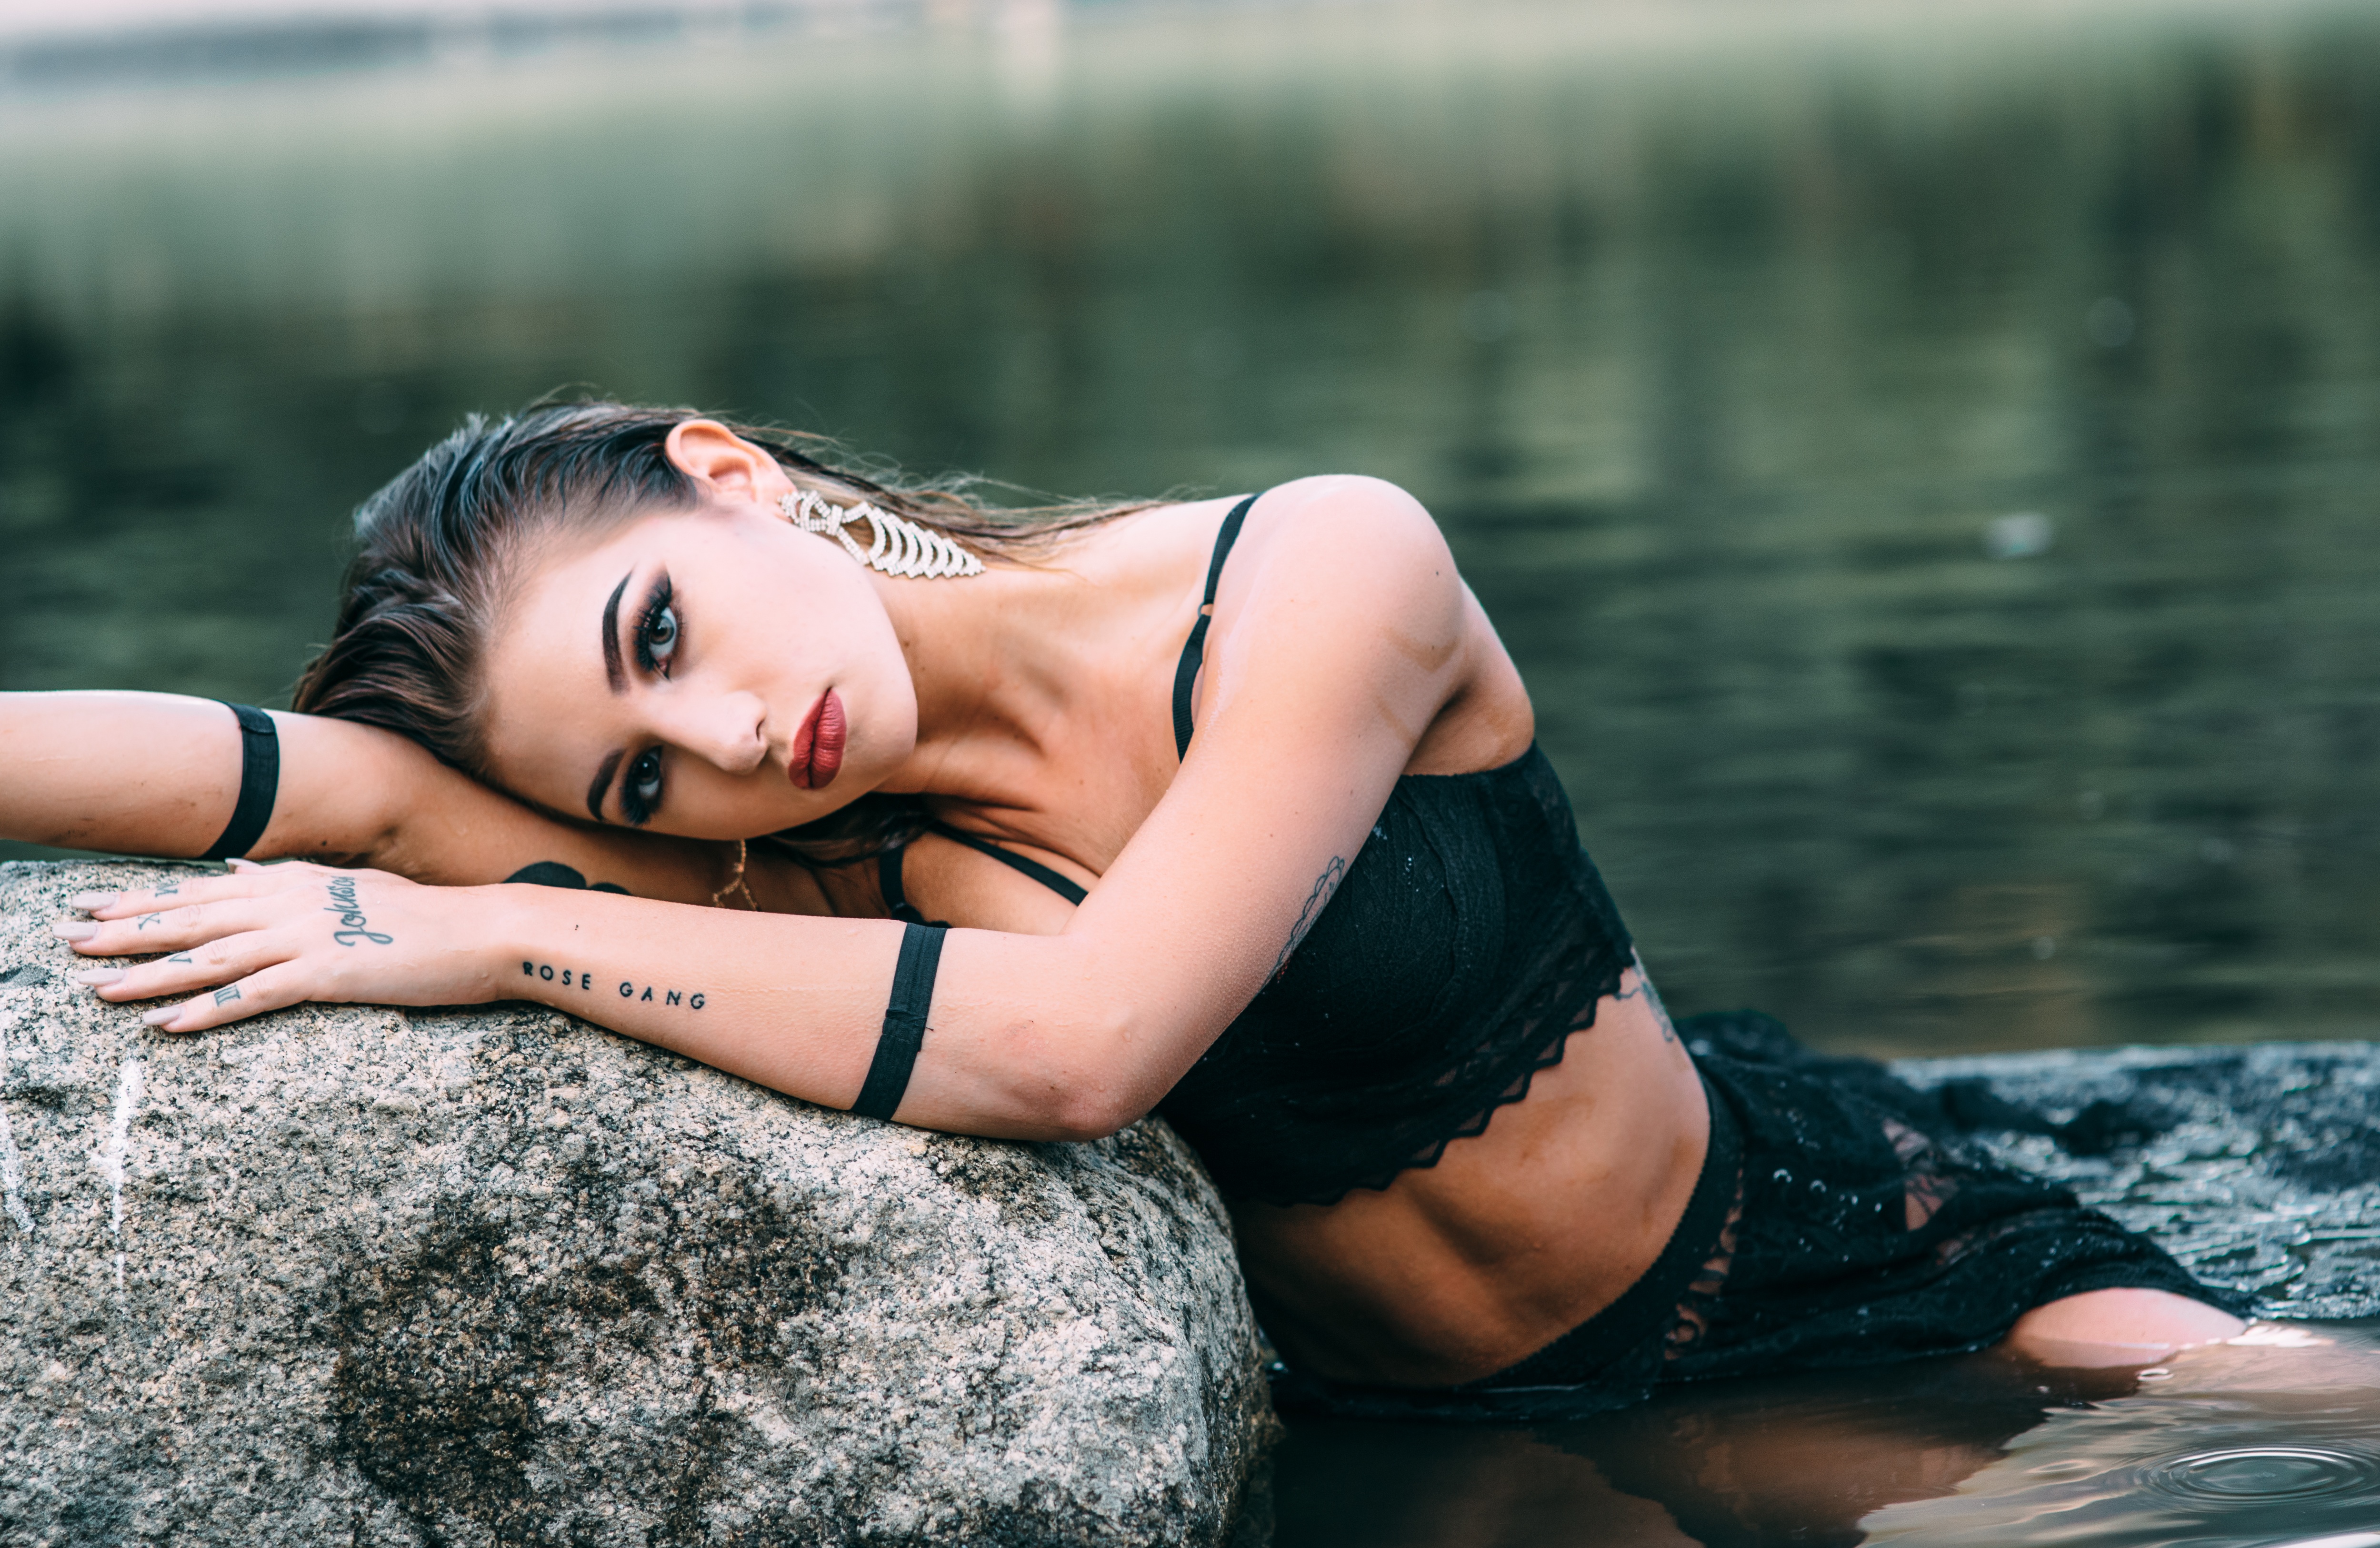
water, person, girl, woman, hair, photography, female, leg, model, tattoo, sitting, clothing, lady, swimwear, long hair, human body, lingerie, black hair, thigh, beauty, blond, abdomen, photo shoot, portrait photography, human positions, undergarment, art model